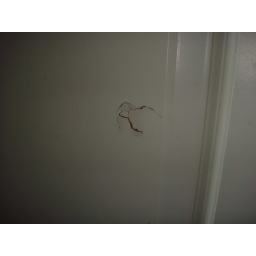
hole in master bath door